Sextus Julius Severus

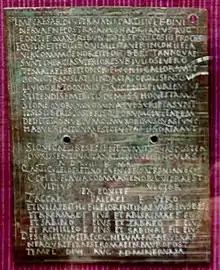

Gnaeus Minicius Faustinus Sextus Julius Severus was an accomplished Roman general of the 2nd century. He also held the office of suffect consul in the last three months of 127 with Lucius Aemilius Juncus as his colleague.